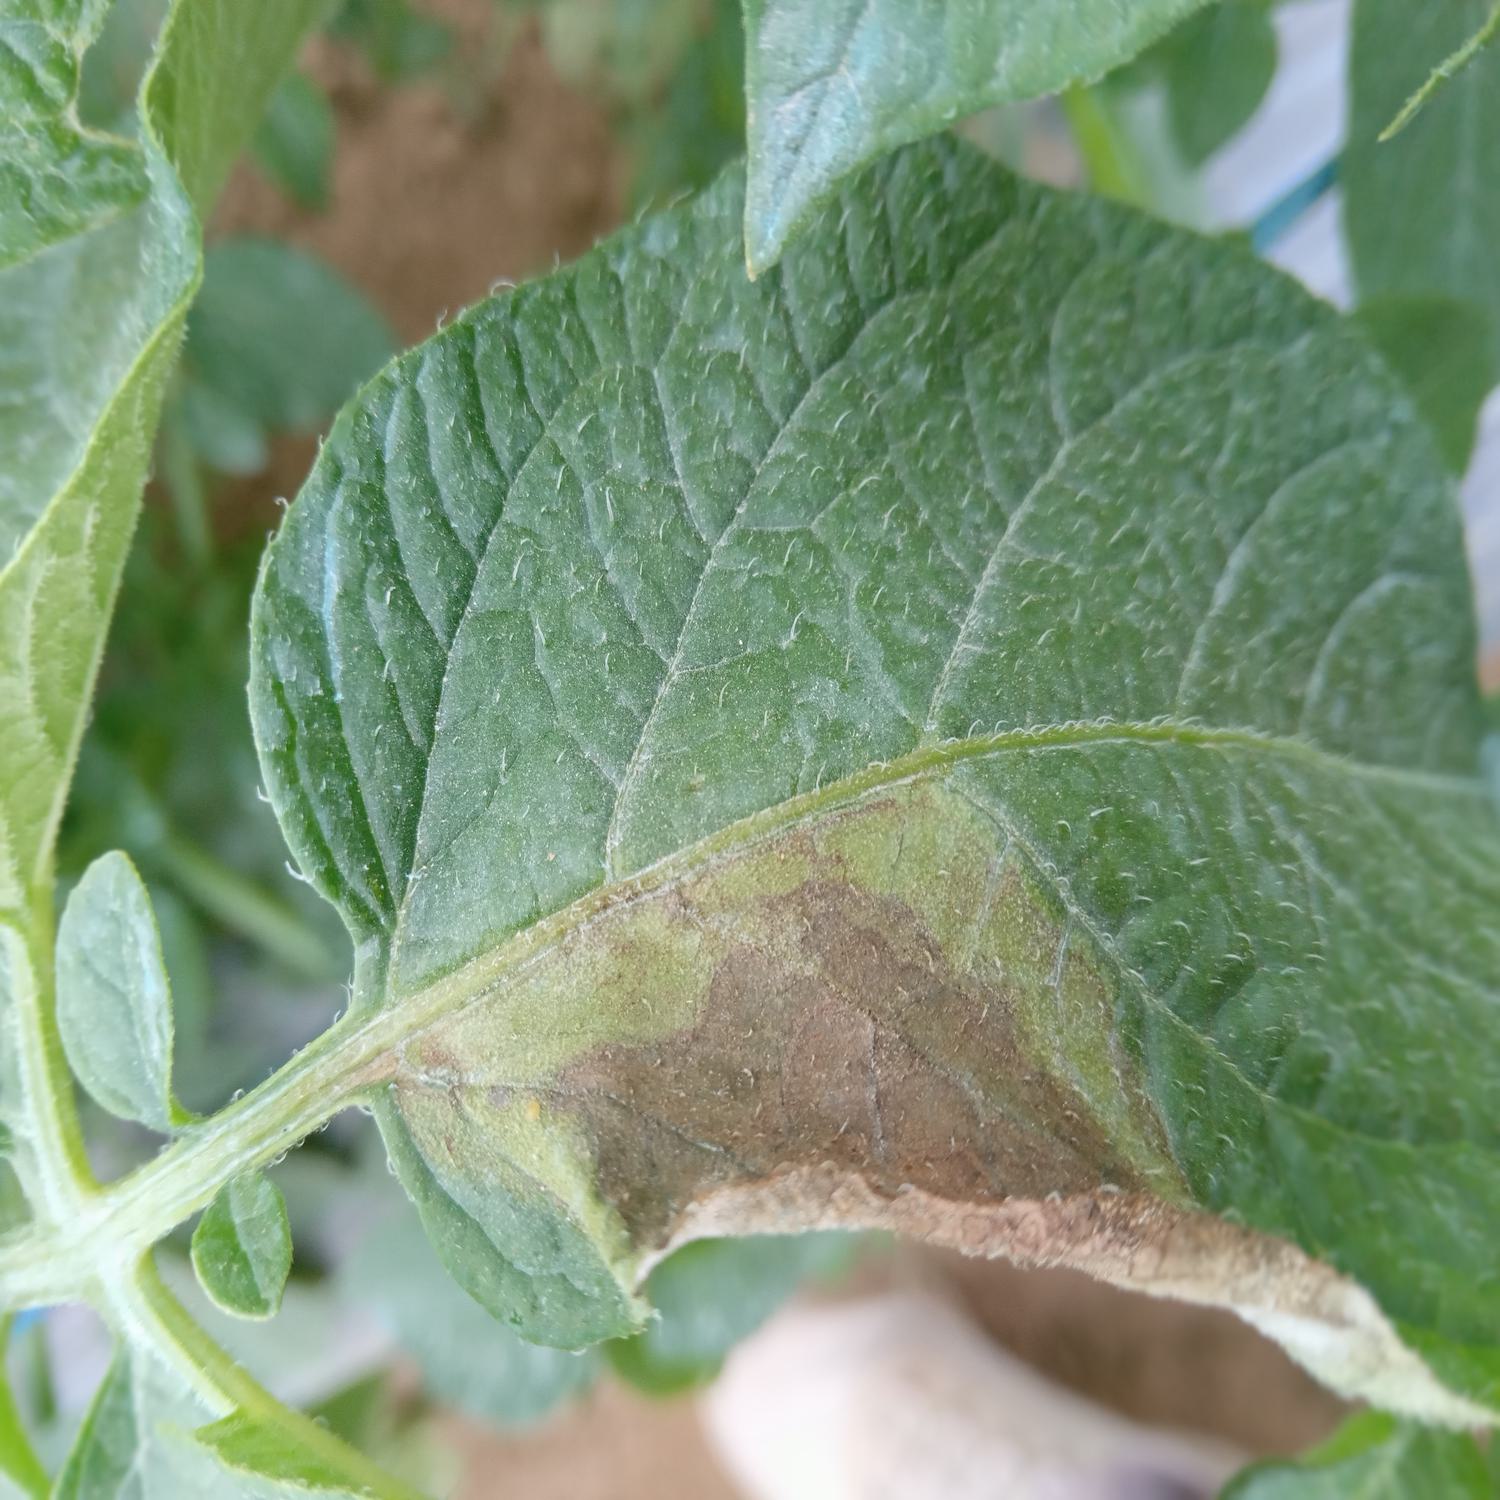
Label: Phytopthora